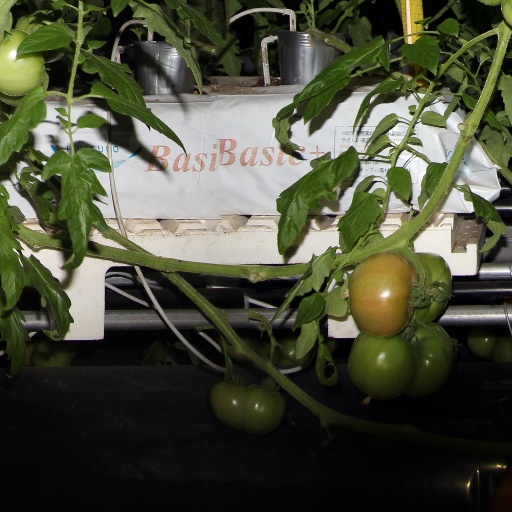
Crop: tomato